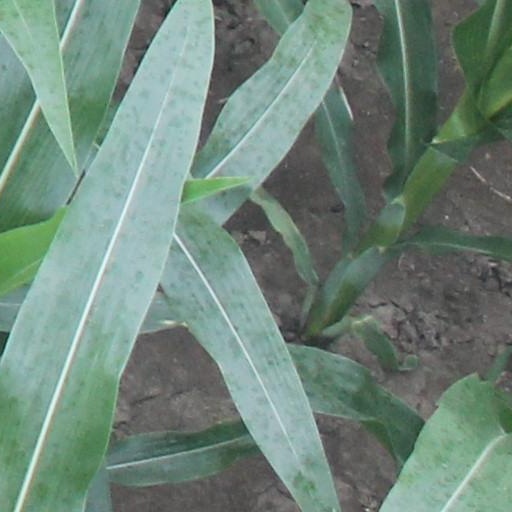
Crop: maize; corn